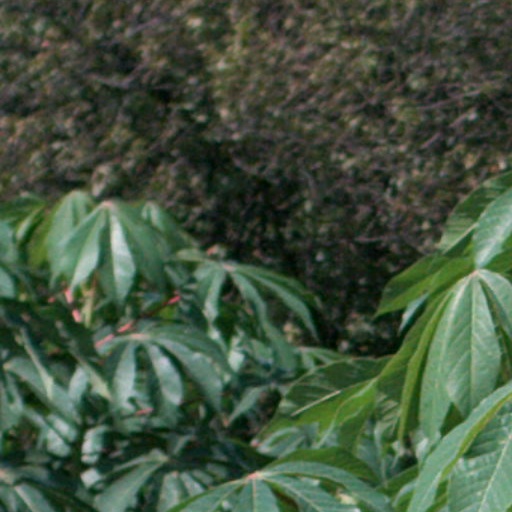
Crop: cassava